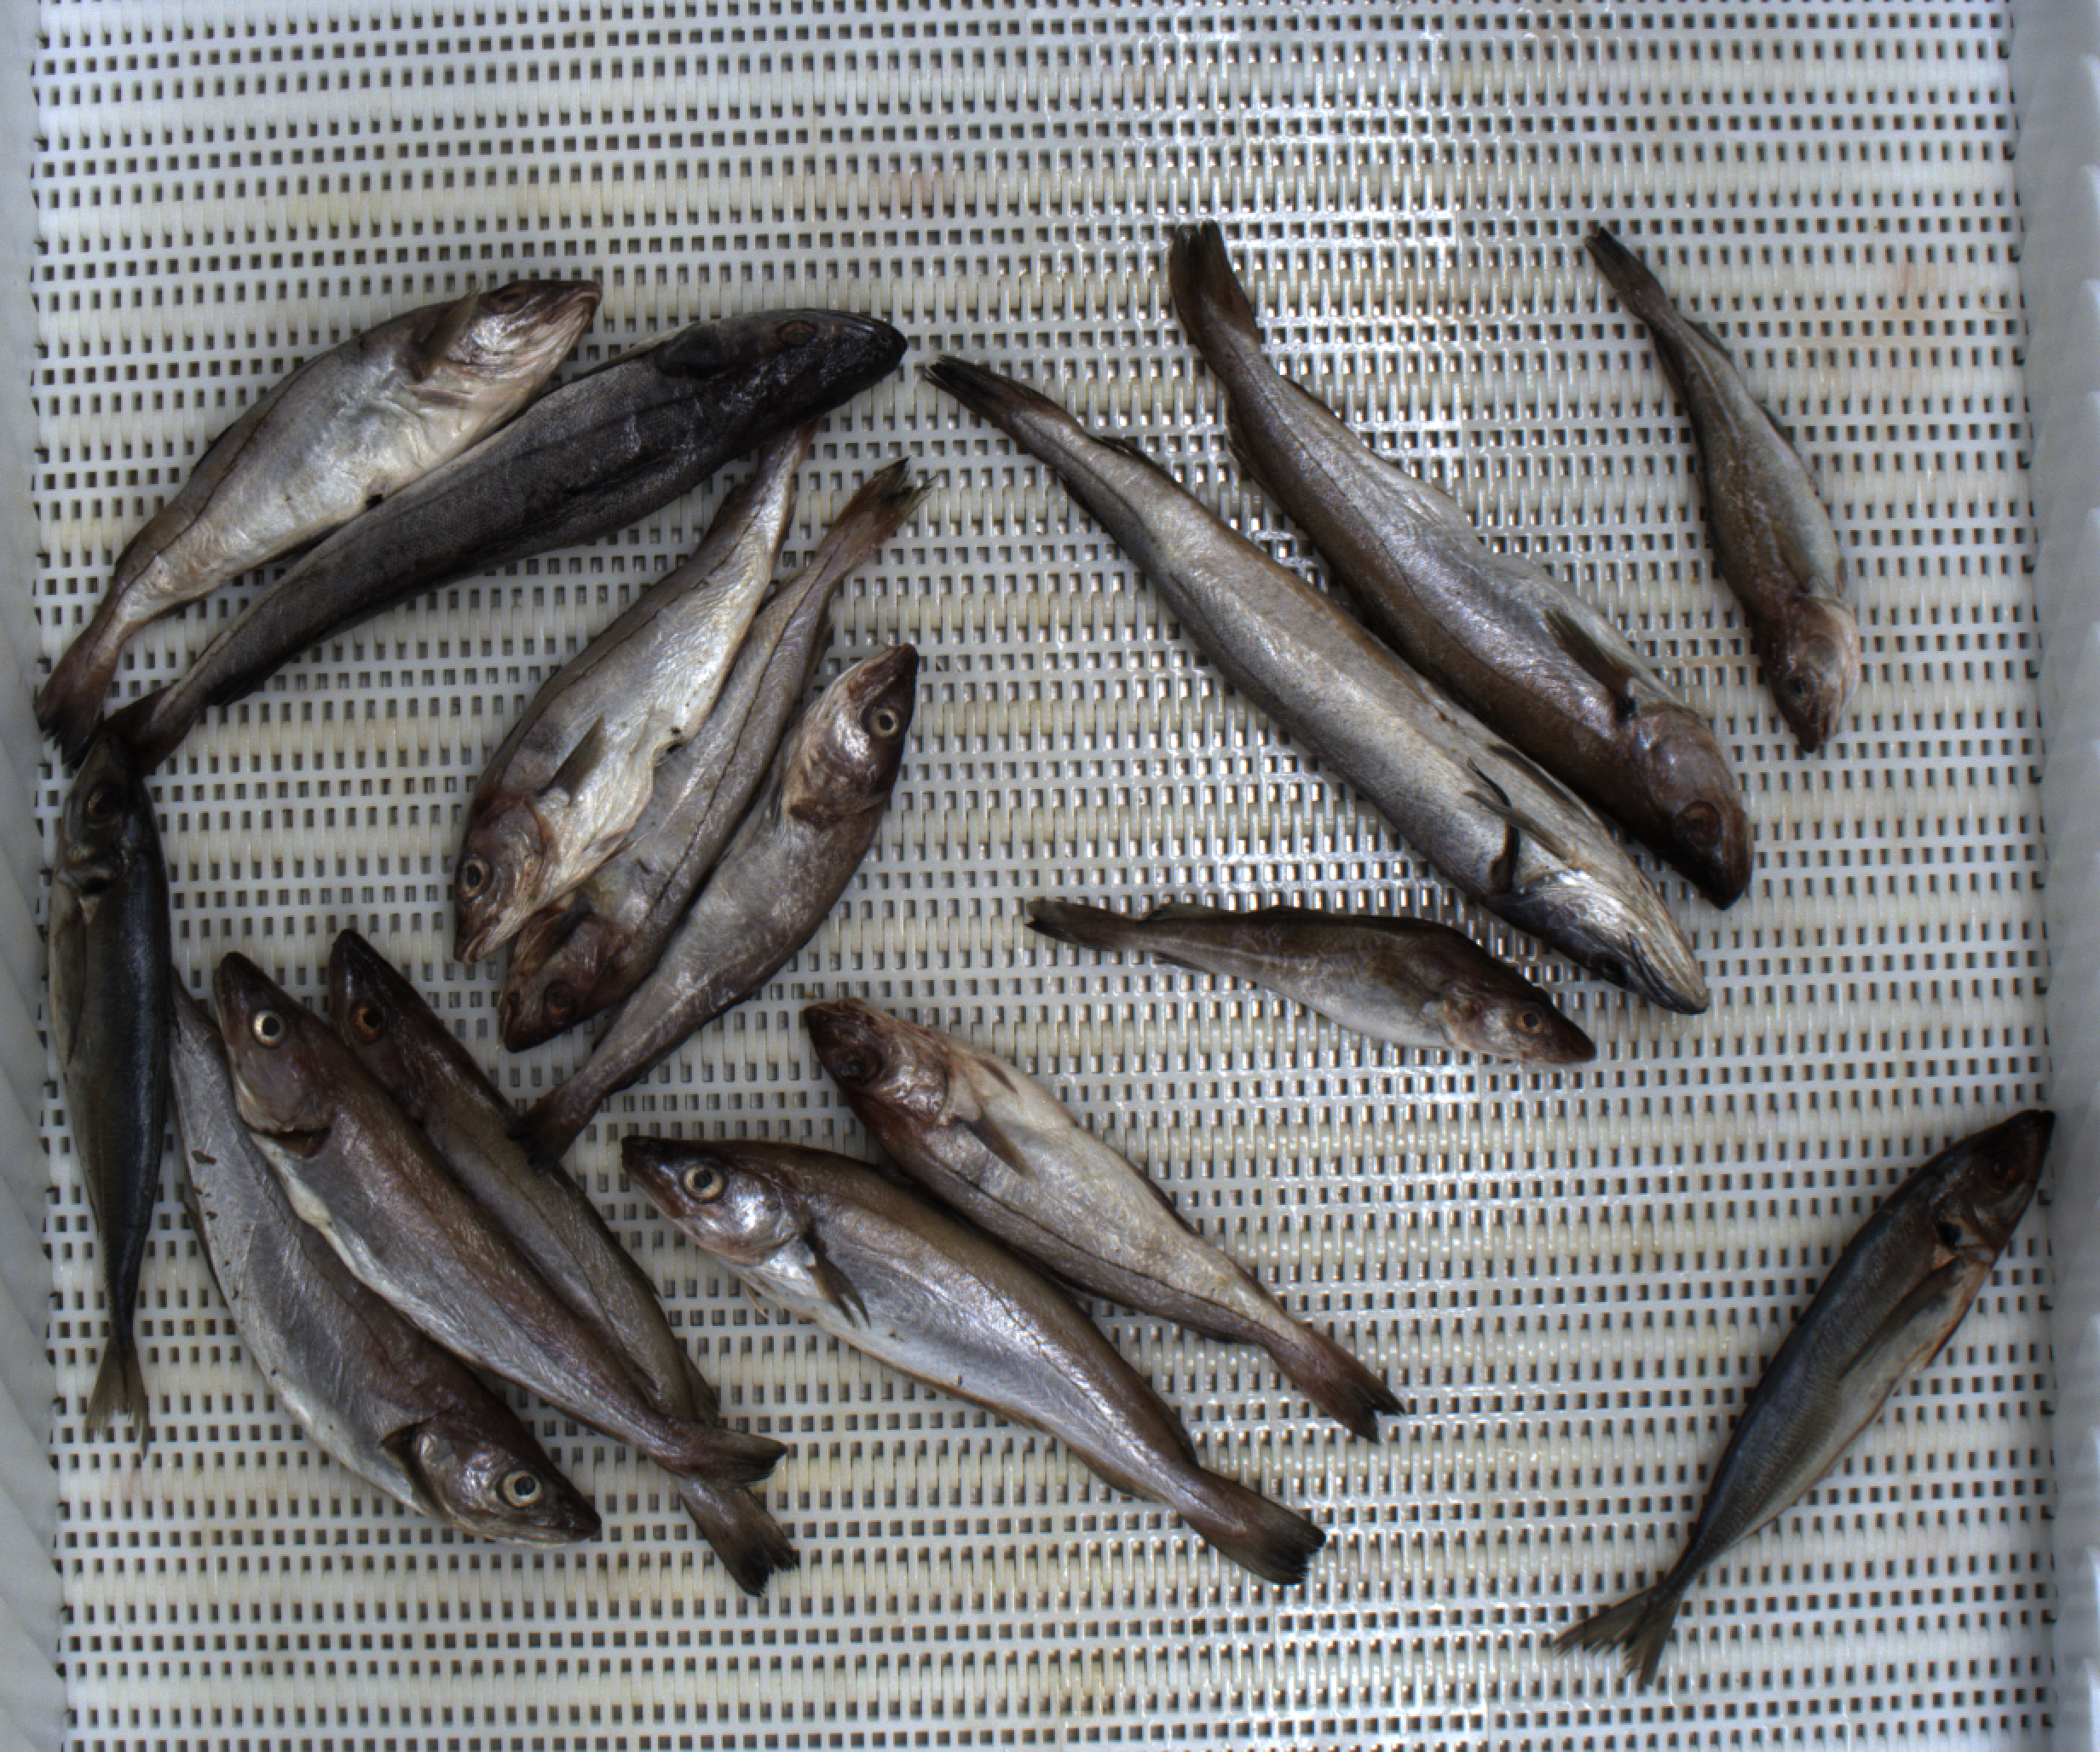
Total fish: 16
Cod: 3
Haddock: 4
Whiting: 5
Hake: 2
Horse mackerel: 2
Saithe: 0
Other: 0